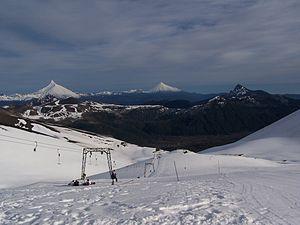
Le Puntiagudo est un volcan du Chili remarquable pour sa cheminée volcanique dégagée par l'érosion et formant un neck sommital.
L'Antillanca est un ensemble de volcans du Chili constitué de plusieurs stratovolcans, maars et cônes pyroclastiques couvrant une superficie de 380 km². Le plus élevé d'entre eux est le Casablanca avec 1 990 mètres d'altitude.